Coxsackie A virus

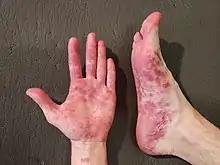
Coxsackievirus infection on skin of adult

The most well known Coxsackie A disease is hand, foot and mouth disease (unrelated to foot-and-mouth disease), a common childhood illness which affects mostly children aged 5 or under, often produced by Coxsackie A16. In most individuals, infection is asymptomatic or causes only mild symptoms. In others, infection produces short-lived (7–10 days) fever and painful blisters in the mouth (a condition known as "herpangina"), on the palms and fingers of the hand, or on the soles of the feet. There can also be blisters in the throat, or on or above the tonsils. Adults can also be affected. The rash, which can appear several days after high temperature and painful sore throat, can be itchy and painful, especially on the hands/fingers and bottom of feet.